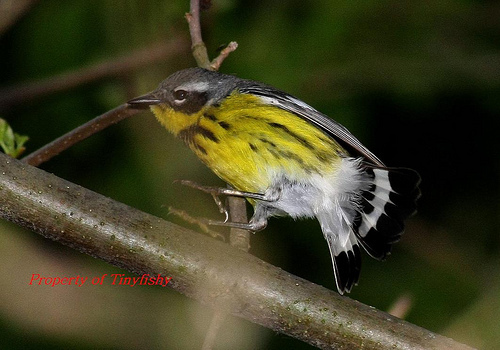
this is a bird with a yellow breast and a white belly.
the bird has a black eyering and a black bill that is small.
this is a bird with a yellow belly, black back and grey head.
a small yellow and black bird, with a white spot on his tail.
this little bird has a yellow belly and breast with a gray wing and white wingbar.
small bird with yellow breast, white abdomen, dark gray head with small pointy black beak and dark gray feet.
a small short beaked mostly yellow bird with a black head and black and white feathers.
this bird has wings that are yellow and has a black belly
this tiny bird has a yellow belly and nape with some black showing through and a mostly black head and wings.
this bird has wings that are black and has a yellow chest
Species: Magnolia Warbler